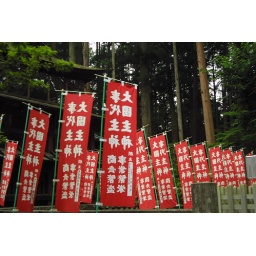
red signs in japanese...they call me captain obvious